Rudolf Peierls

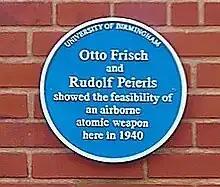
Plaque commemorating the Frisch-Peierls memorandum at the University of Birmingham's Poynting Physics Building

In 1936, Mark Oliphant was appointed the professor of physics at the University of Birmingham, and he approached Peierls about a new chair in applied mathematics that he was creating there. (Applied mathematics being what would today be called theoretical physics.) Peierls got the job despite competition from Harrie Massey and . The appointment at last gave Peierls a secure, permanent position. His students included Fred Hoyle and P. L. Kapur, a student from India. With Kapur he derived the dispersion formula for nuclear reactions originally given in perturbation theory by Gregory Breit and Eugene Wigner, but now included generalising conditions. This is now known as the Kapur–Peierls derivation. It is still used, but in 1947 Wigner and Leonard Eisenbud developed a more widely used alternative method. In 1938, Peierls paid visits to Copenhagen, where he collaborated with Bohr and George Placzek on a paper on what is now known as the Bohr–Peierls–Placzek relation. The Second World War broke out before it could be published; but drafts were circulated for comment, and it became one of the most cited unpublished papers of all time.